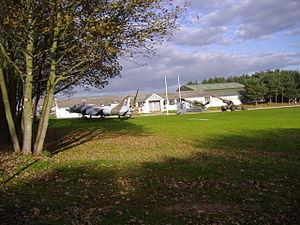
Cette liste des musées du Norfolk, Angleterre contient des musées qui sont définis dans ce contexte comme des institutions qui recueillent et soignent des objets d'intérêt culturel, artistique, scientifique ou historique. leurs collections ou expositions connexes disponibles pour la consultation publique. Sont également inclus les galeries d'art à but non lucratif et les galeries d'art universitaires. Les musées virtuels ne sont pas inclus.